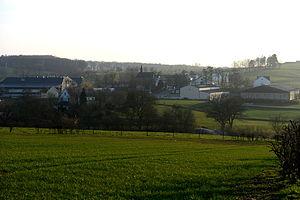
Le centre pénitentiaire de Givenich est le seul centre pénitentiaire semi-ouvert du Luxembourg. Il est situé dans la localité de Givenich, dans la commune de Rosport-Mompach dans le canton d'Echternach.